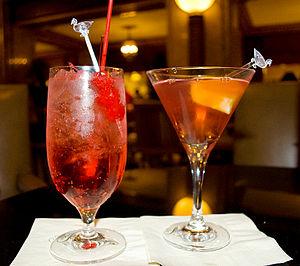
Le Cosmopolitan est un cocktail de couleur rose, classique des cocktail officiel de l'IBA, à base de vodka, de triple sec, de citron vert, et de jus de canneberge.